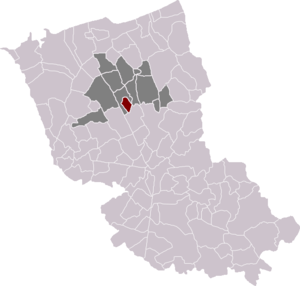
Bissezeele est une commune française située dans le département du Nord, en région Hauts-de-France.